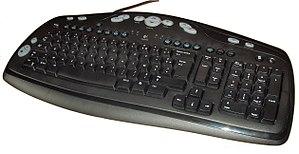
Clavier multimédia du Logitech